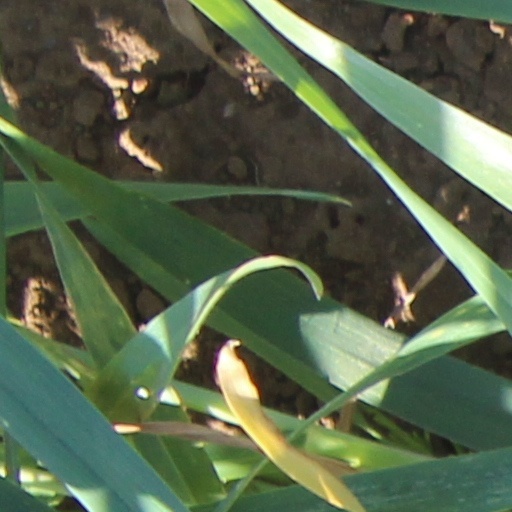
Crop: wheat